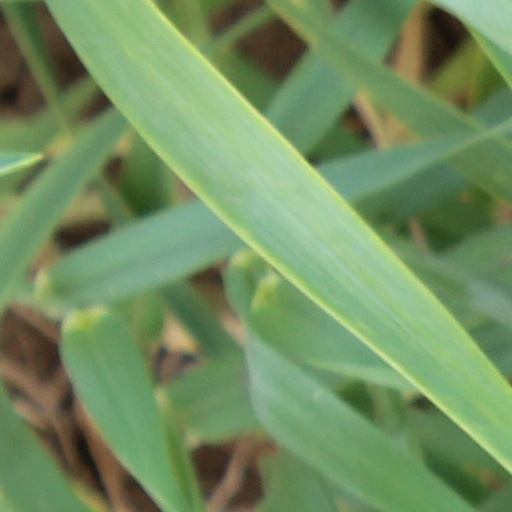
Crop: wheat